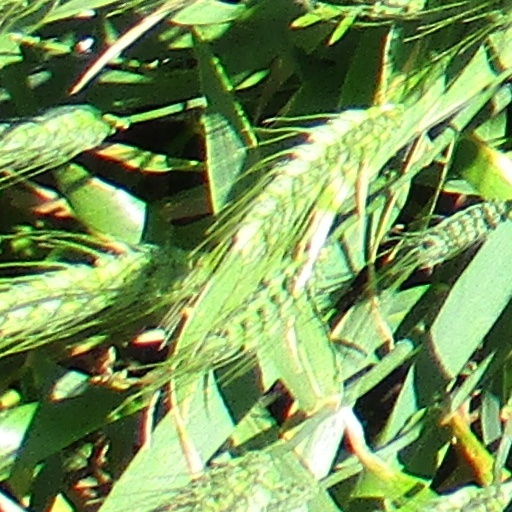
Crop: wheat